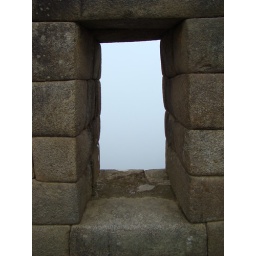
Window in stone work of Machu Picchu, Machupicchu (Peru) walls